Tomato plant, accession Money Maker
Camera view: horizontal (90 deg, fisheye); turntable rotation: 210 degrees
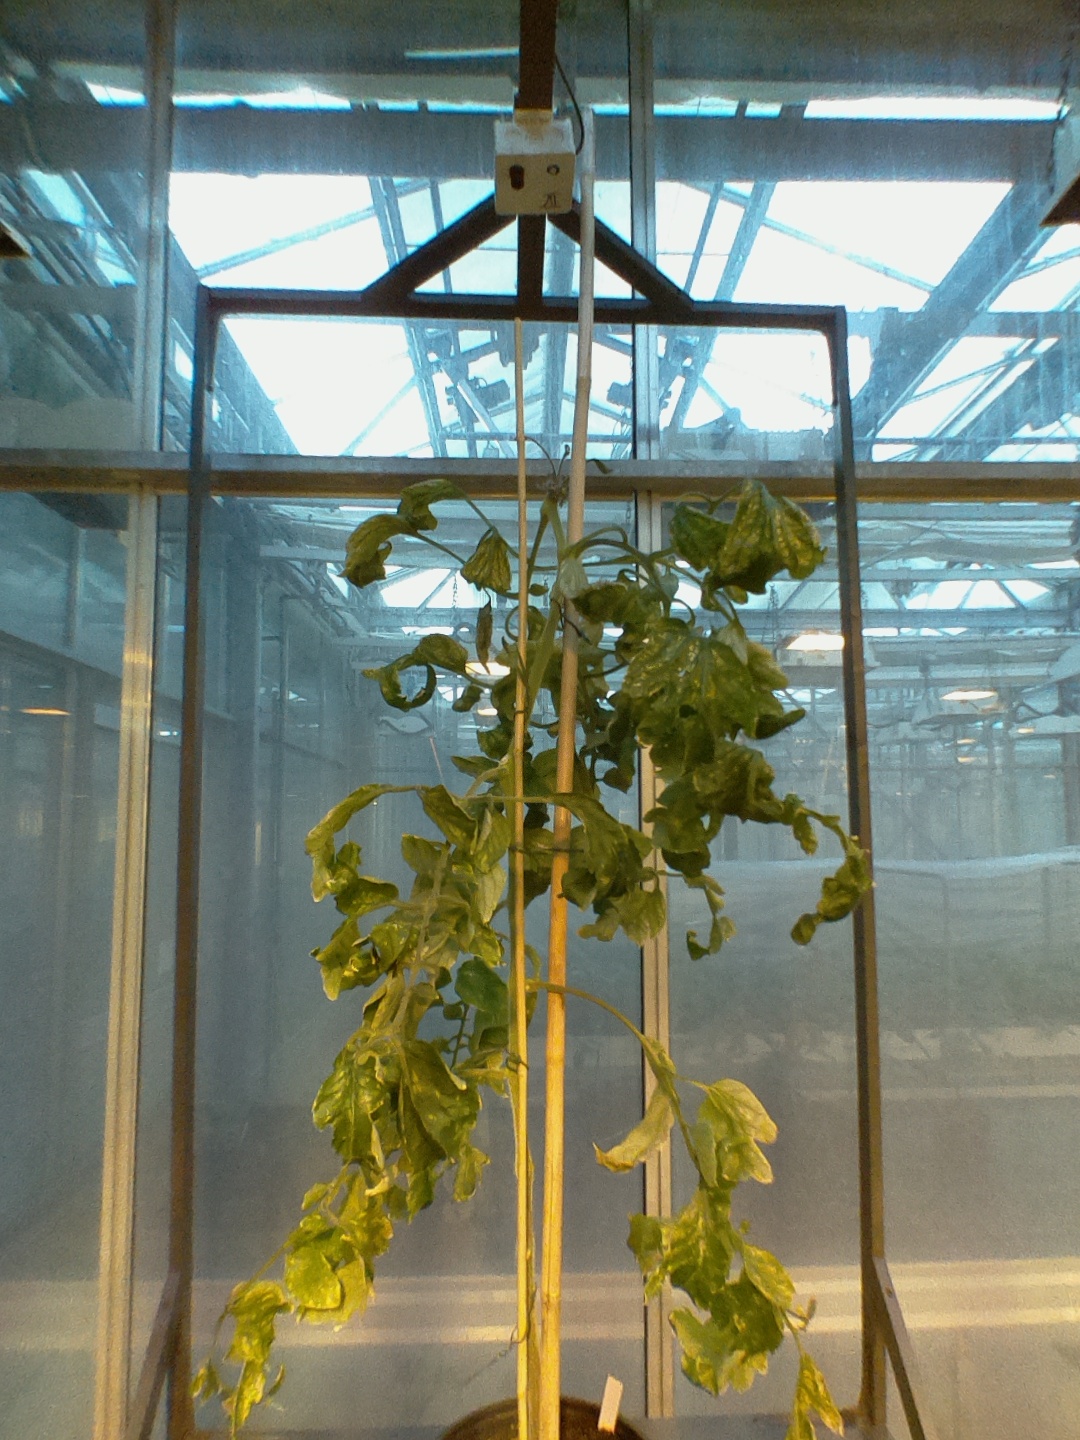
BBCH growth stage 29: 90%-100% Side shoots formed